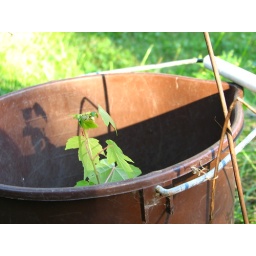
The beginings of a maple tree growing from a brown pail in Michigan.